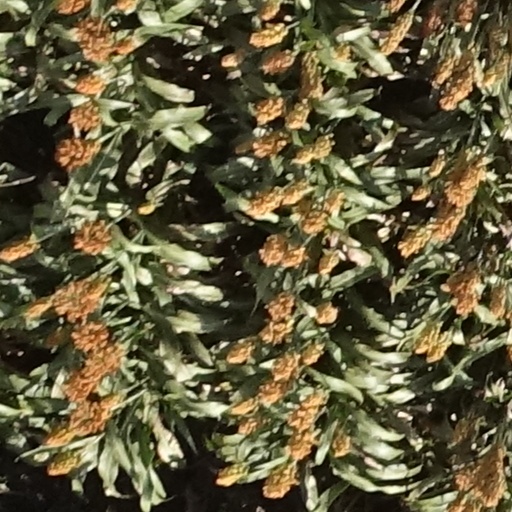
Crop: sorghum